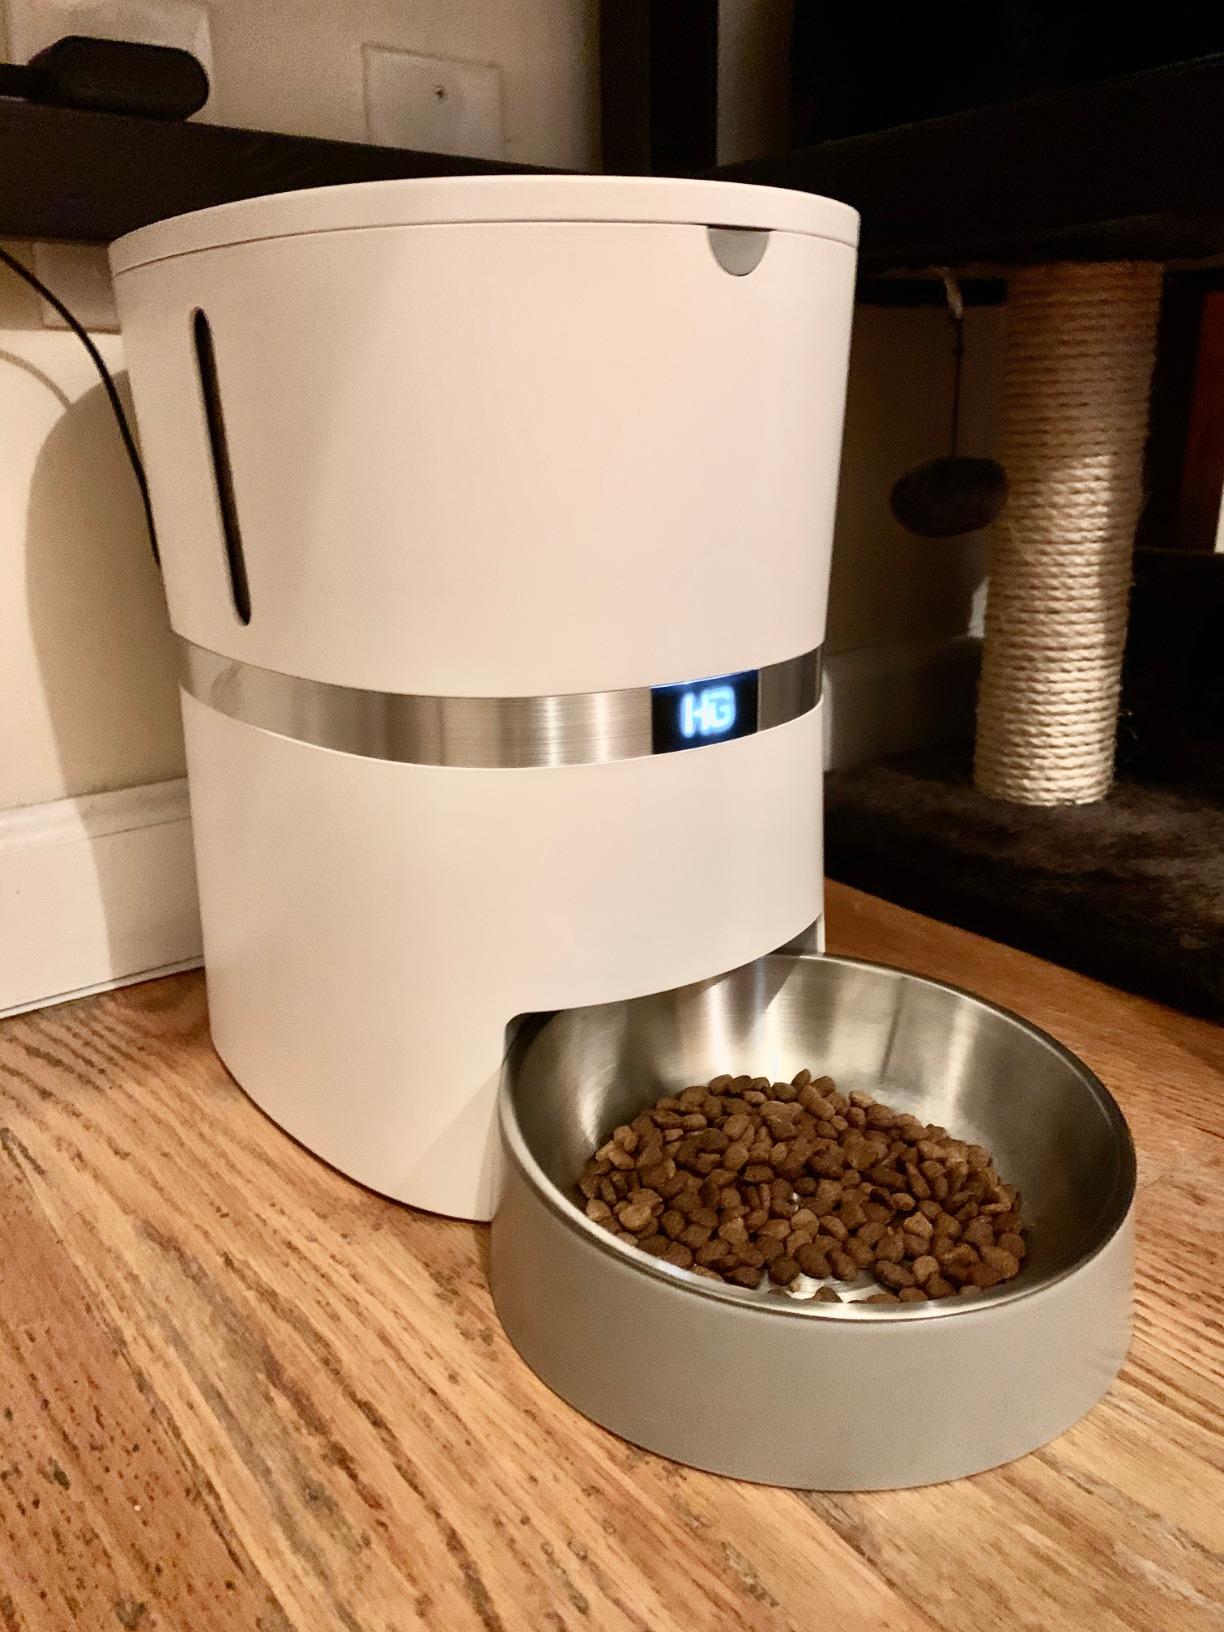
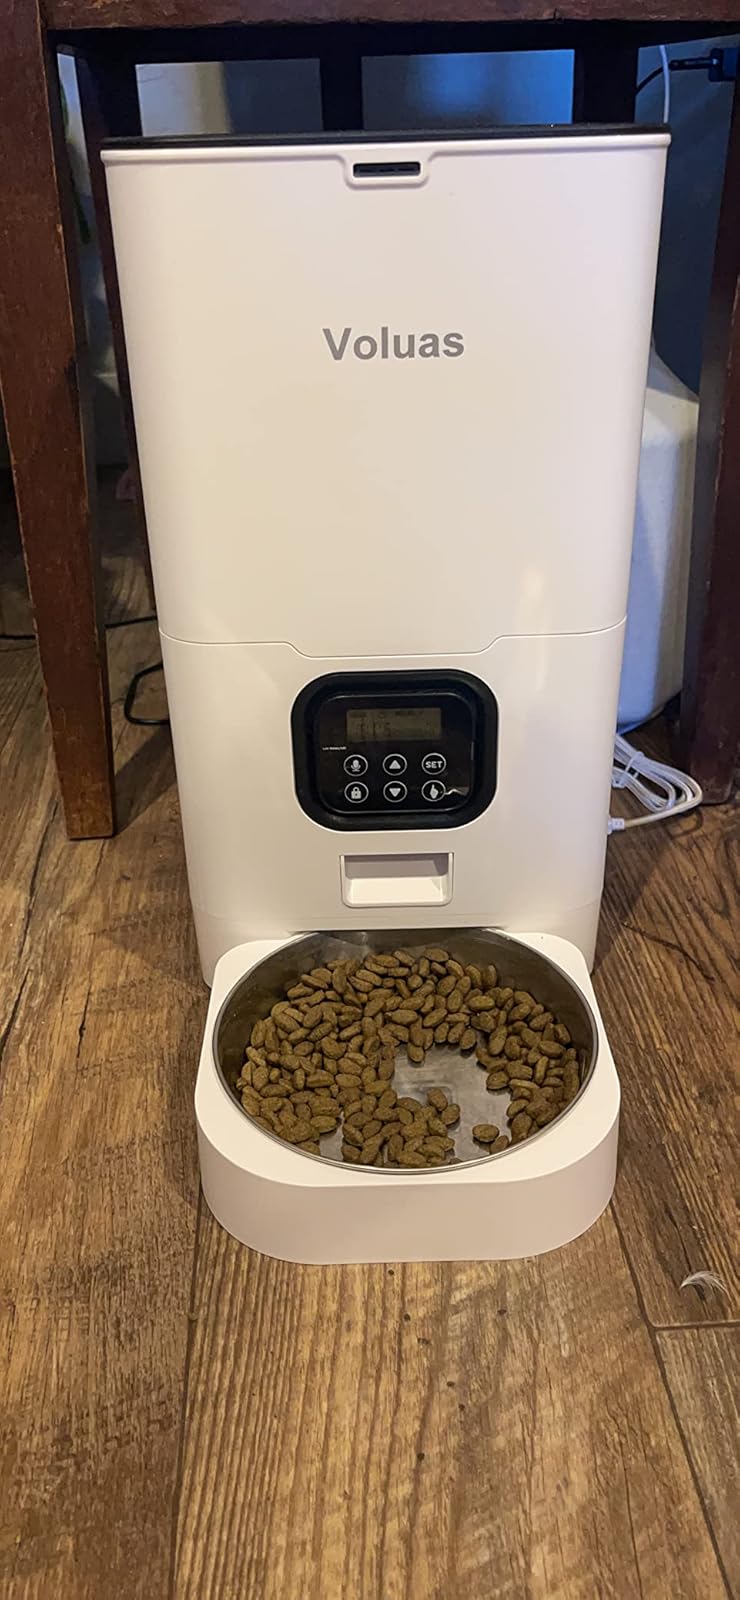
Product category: items_feeder
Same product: no